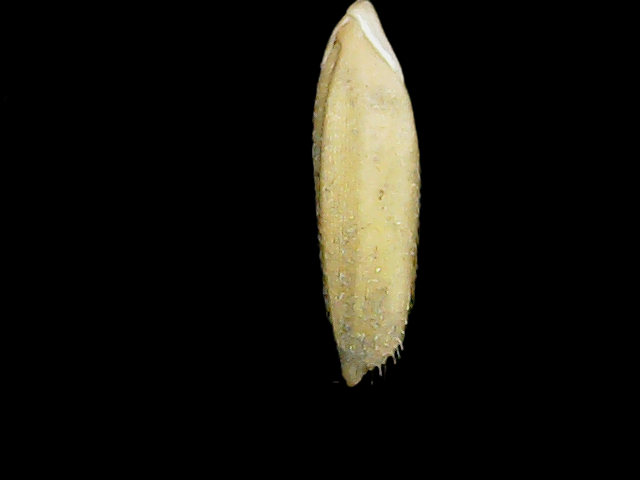
Rice variety: Binadhan23